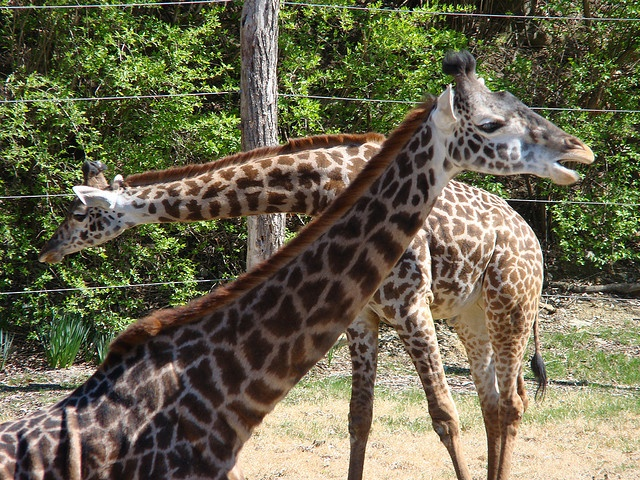
Two giraffes are outside contained in a fence.
Two giraffes in an enclosure with a wire fence.
Two giraffes standing in the sun next to each other.
Two giraffes are facing in the opposite direction.
Two giraffes are standing outside in a pen.